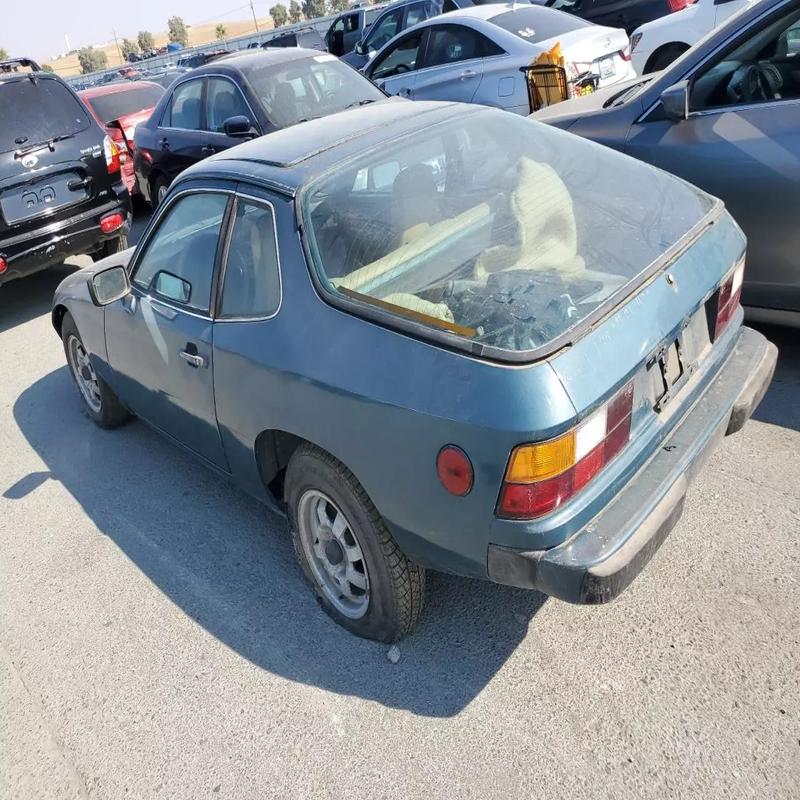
Aucun dommage détecté.
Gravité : aucun